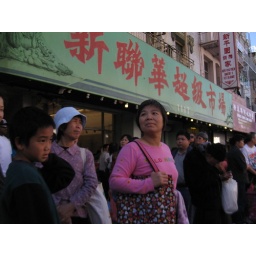
Chinatown Residents- woman in pink Old Navy shirt watching day of impact against prop 8 nov 15 2008 064